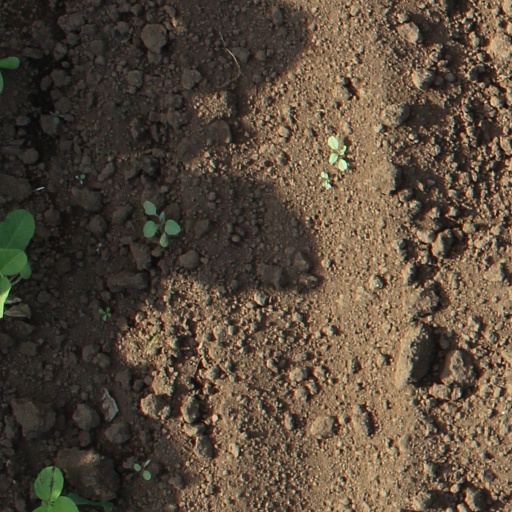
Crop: soybean